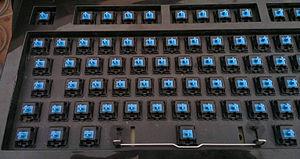
Cherry GmbH est un fabricant allemand de périphériques informatiques. Née aux États-Unis, son siège est basé en Allemagne. Jusqu'en 2008, la compagnie commercialisait une large gamme de produits électroniques, capteurs ou encore équipements automobile. Après cela, la compagnie fut rachetée par ZF Friedrichshafen AG et renommée ZF Electronics GmbH. La dénomination CHERRY a été conservée uniquement pour ses périphériques d’entrée informatique. Depuis le début de l'année 2016, cette gamme de produits opère de manière indépendante sur le marché sous le nom de Cherry Group. Après un partenariat de huit ans avec ZF Friedrichshafen AG, Cherry a été vendu à GENUI Partners en octobre 2016